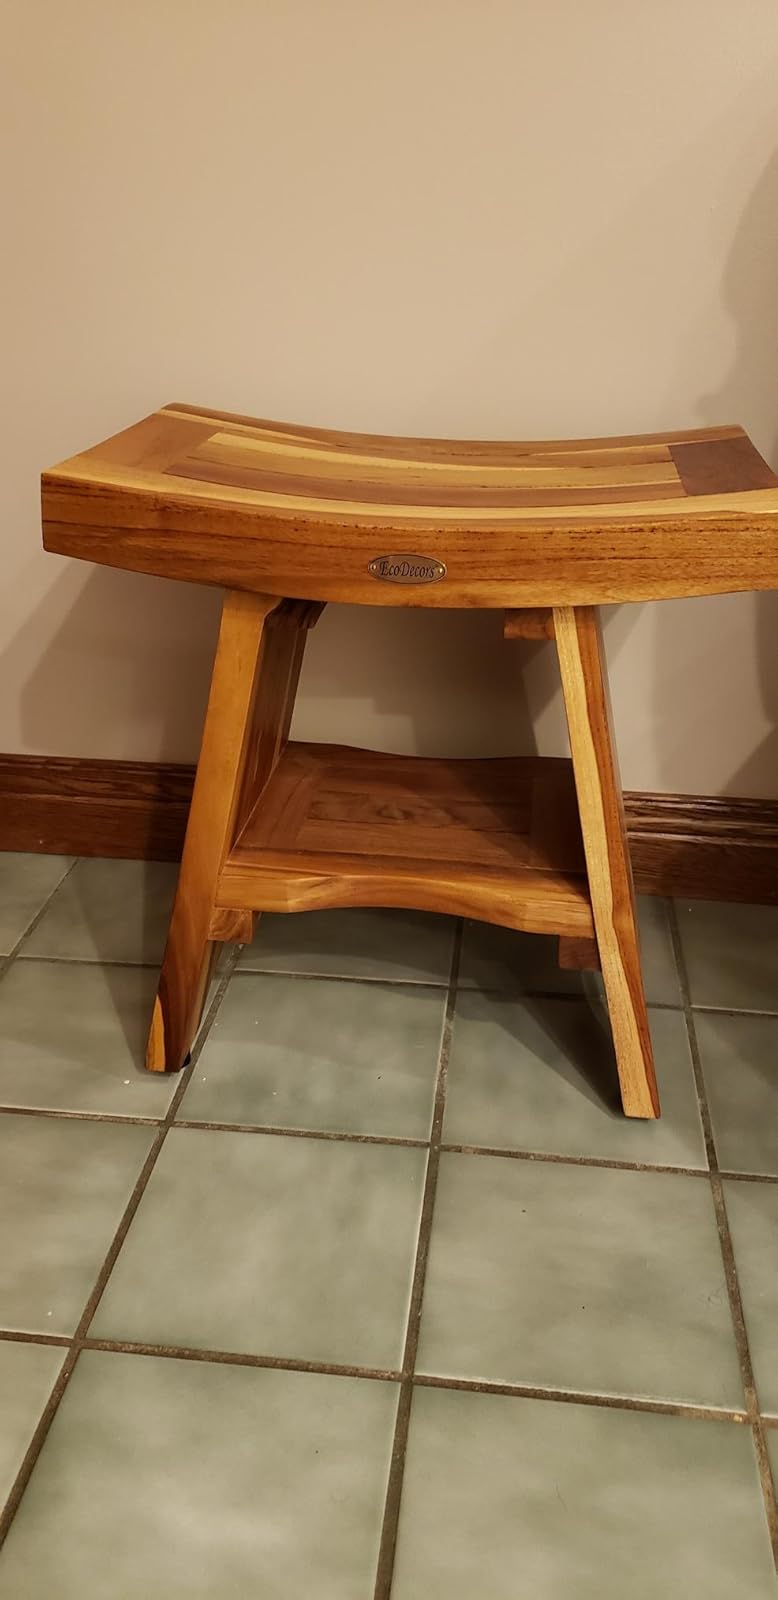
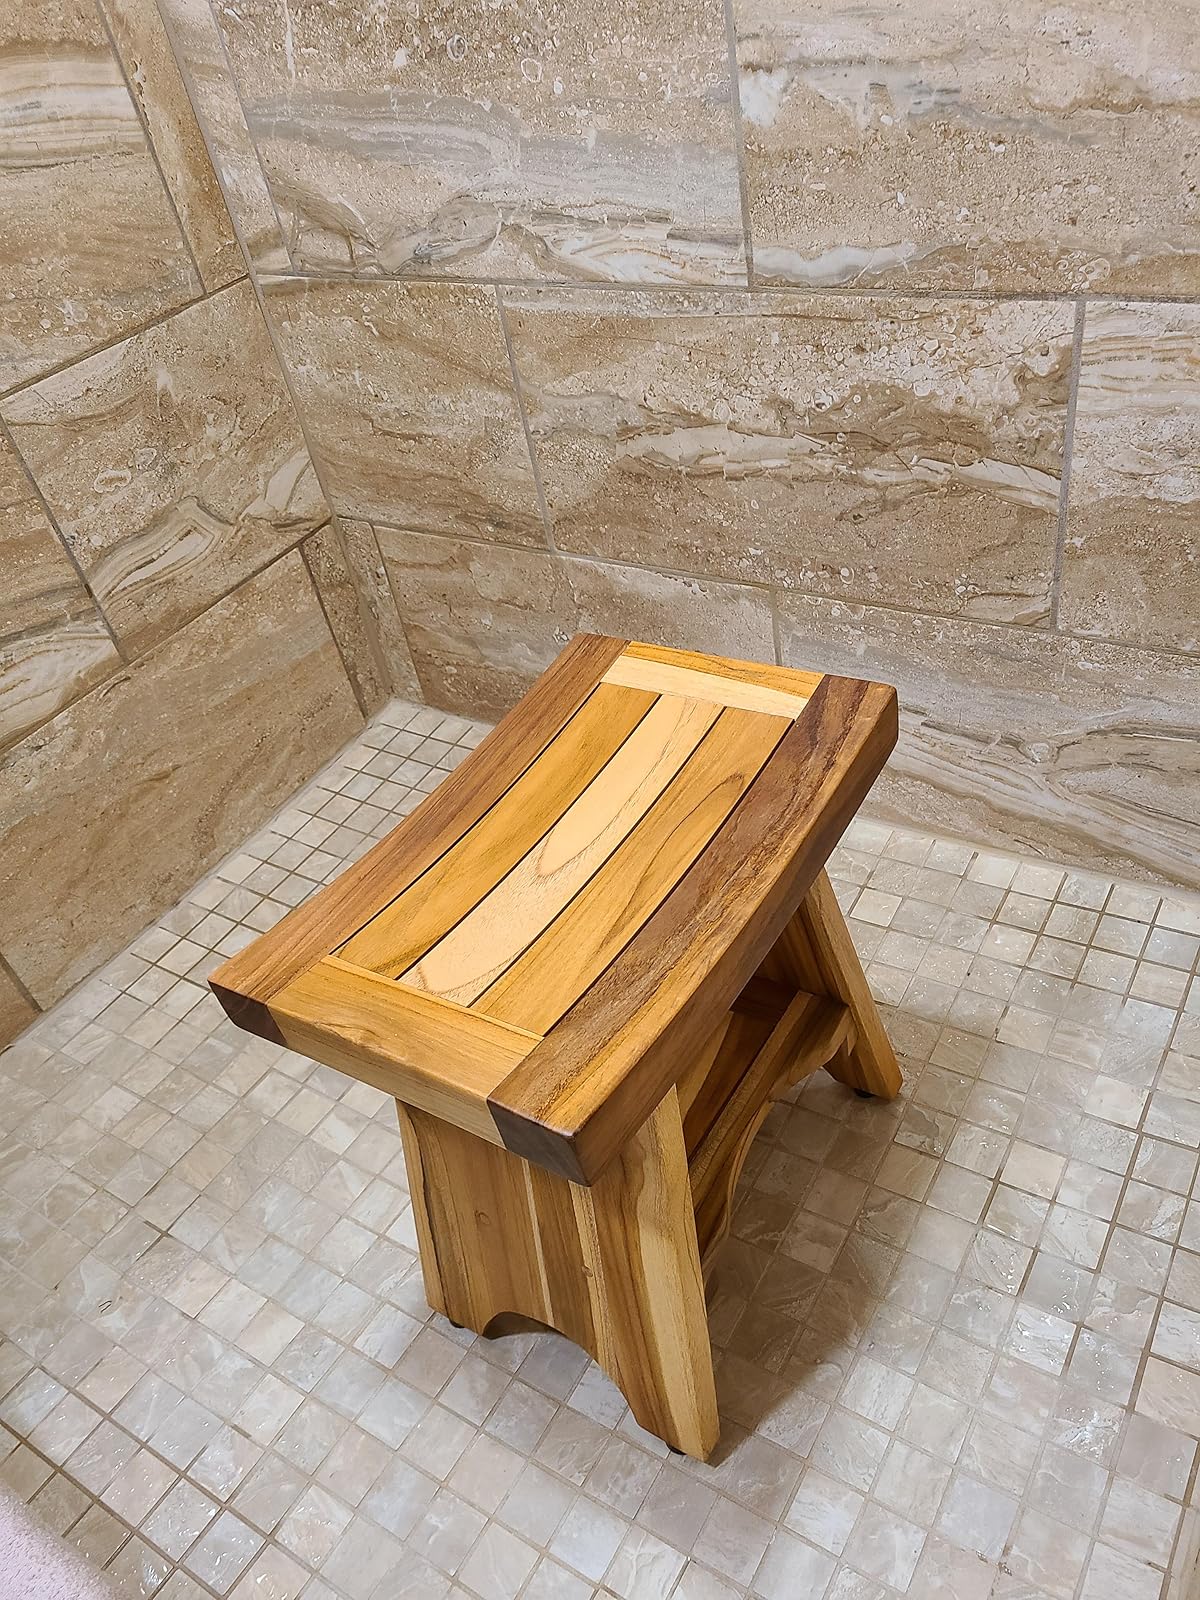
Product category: stool
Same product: yes